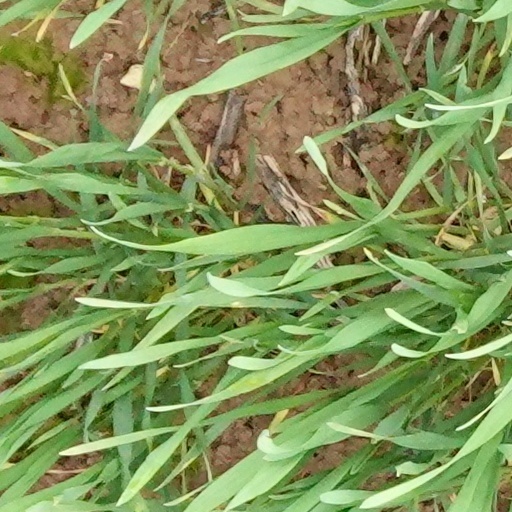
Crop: wheat